Answer in natural language. How many HousePlants are visible in the scene? Choose between the following options: 1, 4, 0, 2 or 3
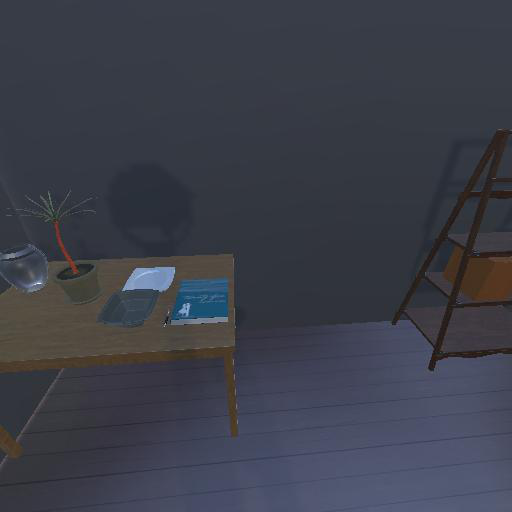
<answer>1</answer>